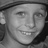
Emotion: happy